HMS Ledbury (L90)

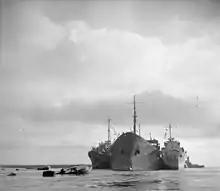
The damaged tanker, supported by Royal Navy destroyers

By 14 August "Ohio" was stopped with no hope of getting her engines going as she had been hit again whilst in tow of "Penn". As "Ledbury" approached the estimated position of the tanker, the destroyer could find no sign of her. A little later, Commander Hill sighted gunfire ahead, and considering it to be "Ohio"'s escorts beating off reconnaissance snoops, the destroyer turned course towards the flashes on the horizon. As "Ledbury" approached "Ohio", it was seen that the tanker was lying deep in the water, with a bent line of deck. Here, Hill turned towards his number one and said ' "It looks as though we're too late" '.